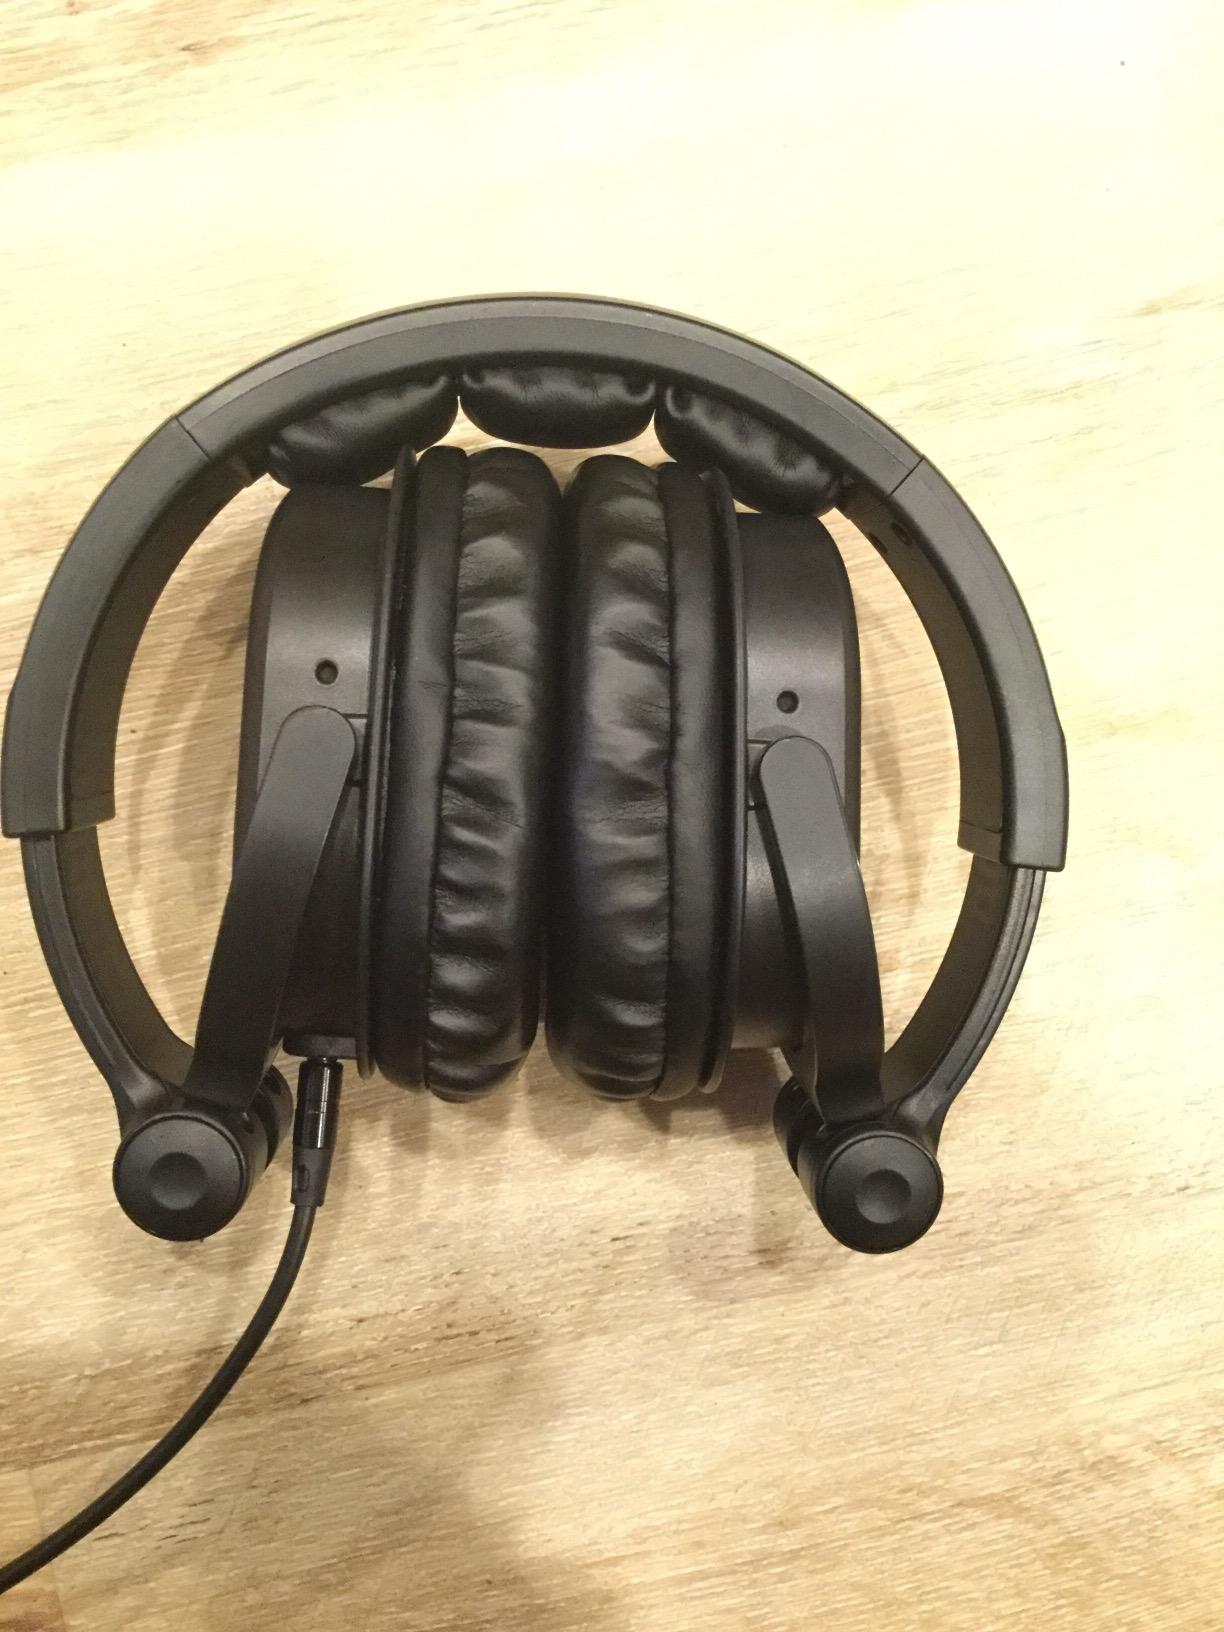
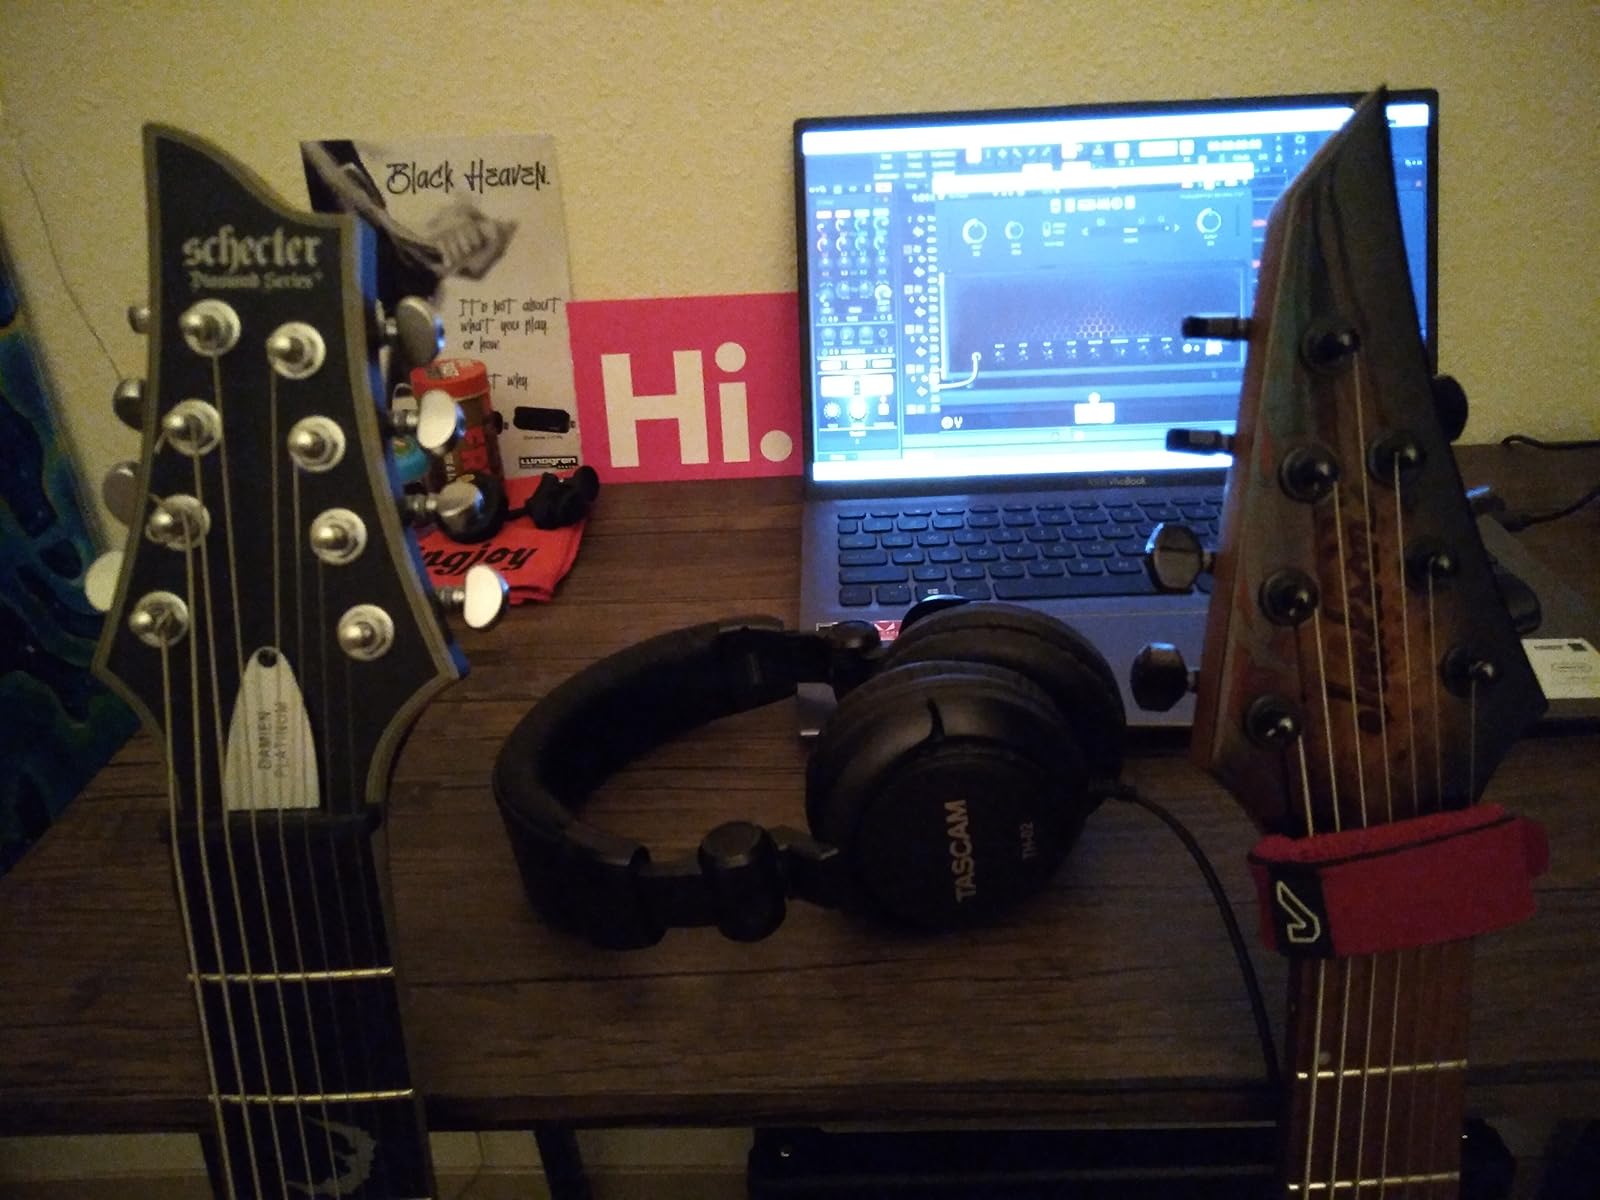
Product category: headphones
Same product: no